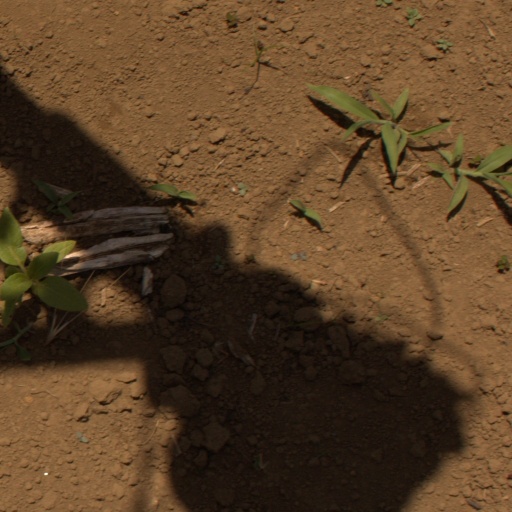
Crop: Jerusalem artichoke